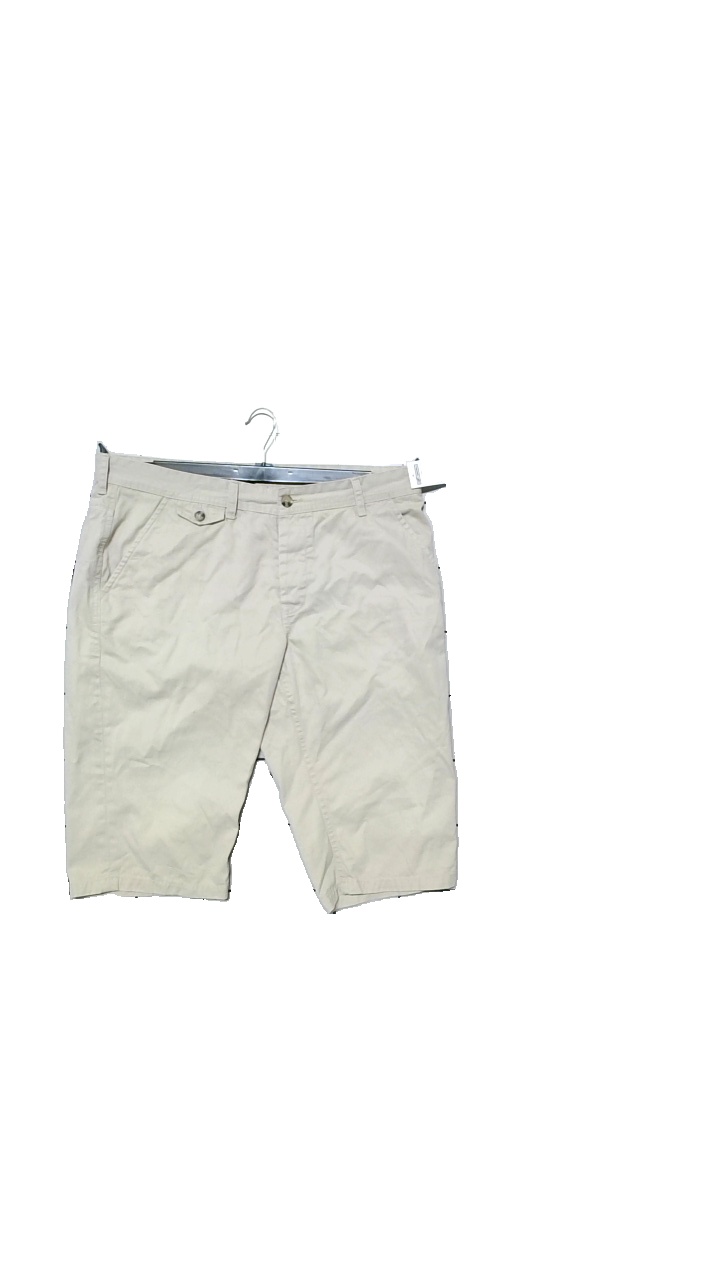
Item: Shorts (Men)
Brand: Kangol
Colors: Beige
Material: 100% cotton
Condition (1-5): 5
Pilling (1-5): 5
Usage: Reuse
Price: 50-100